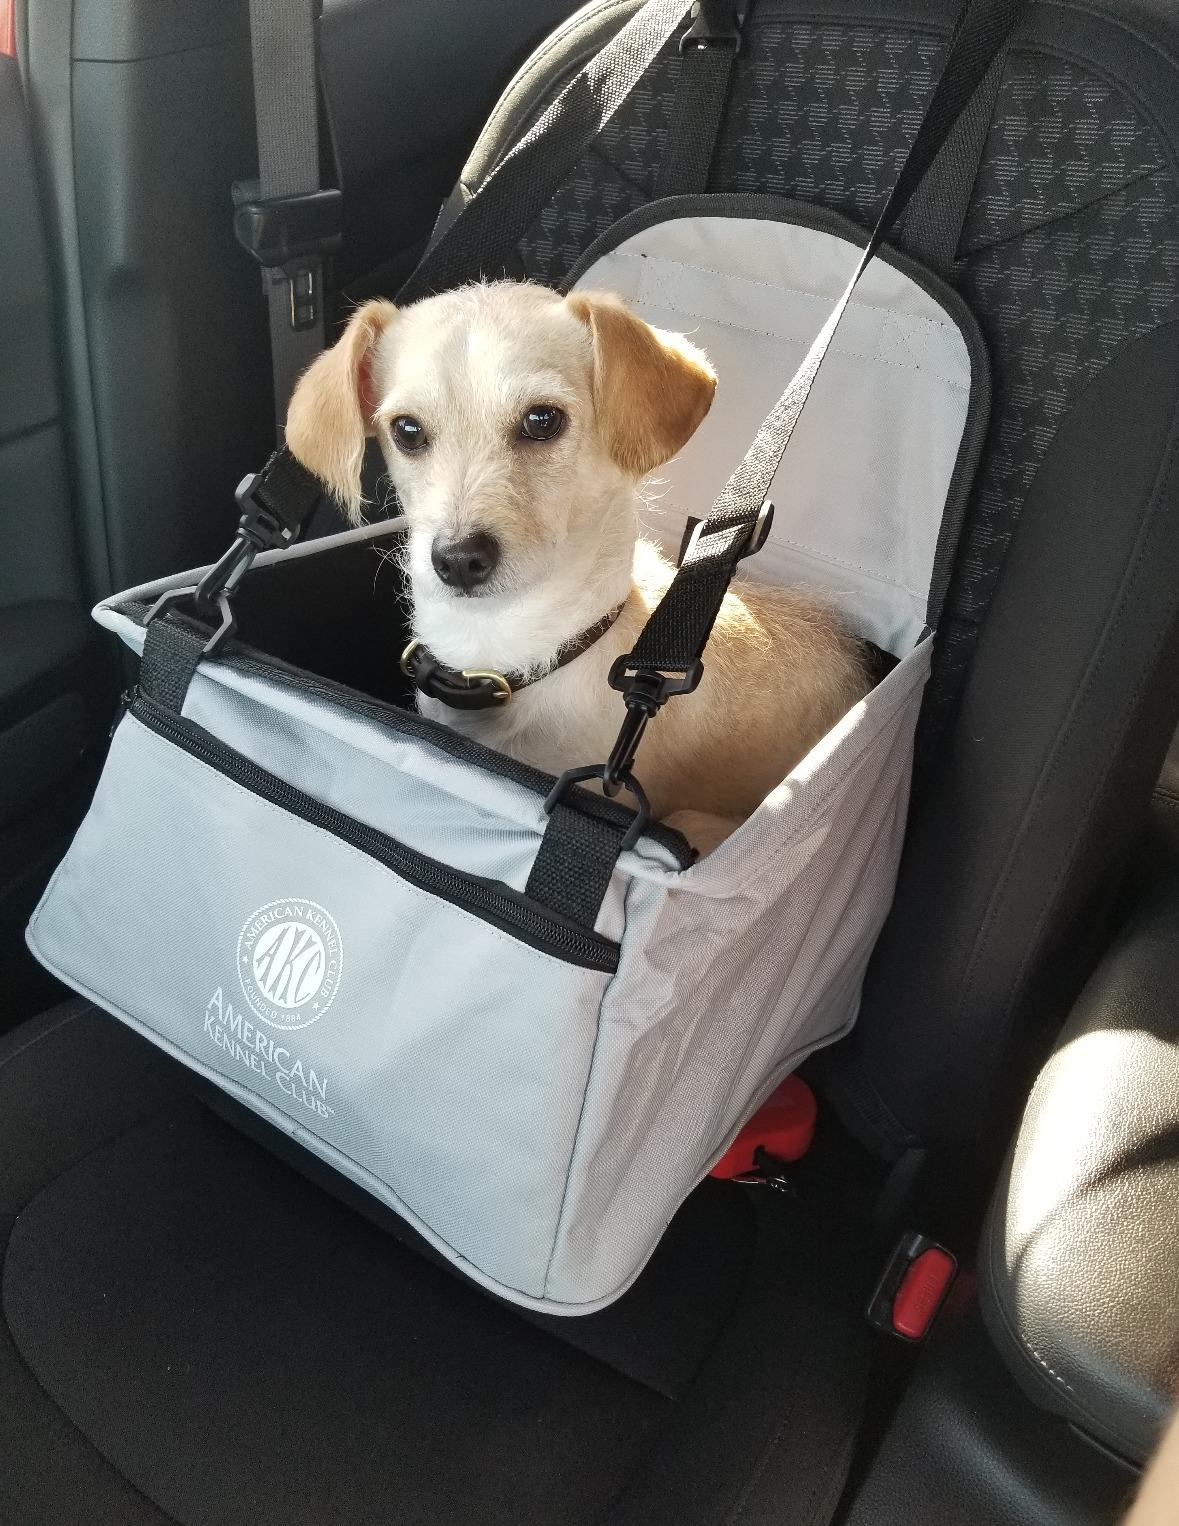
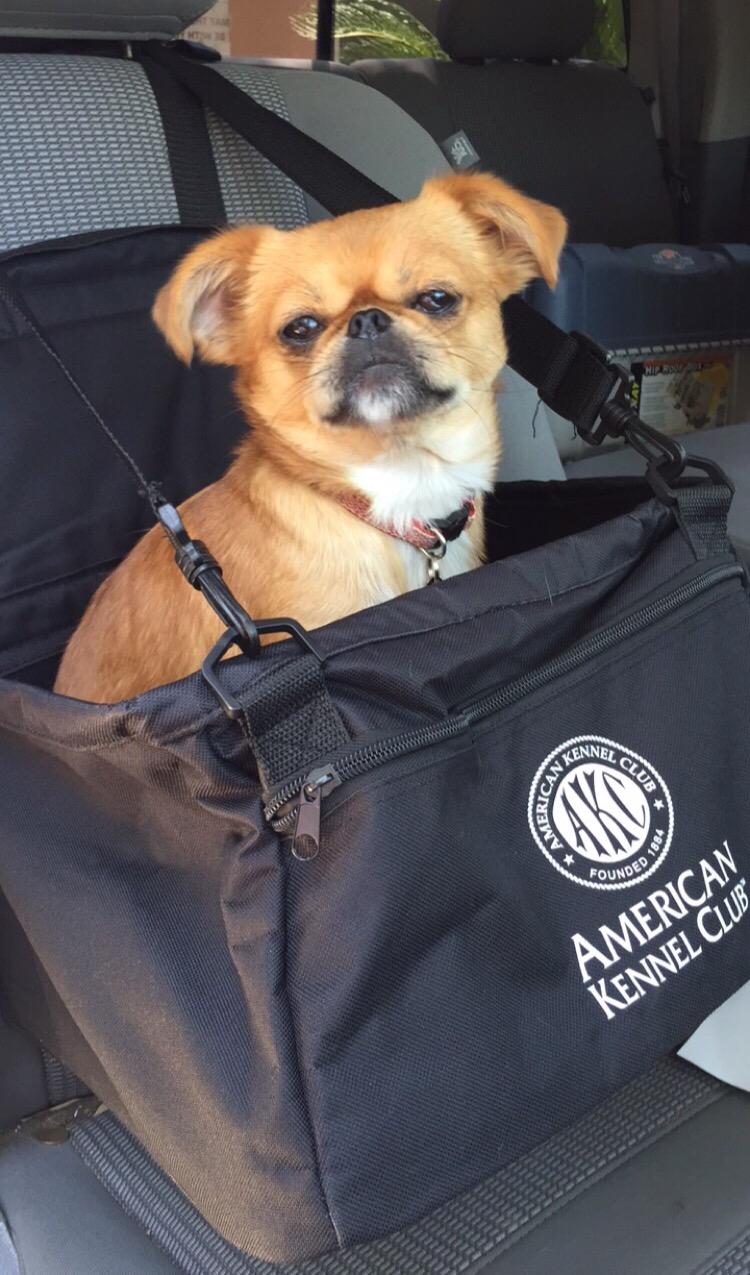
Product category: items_kennel
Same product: no